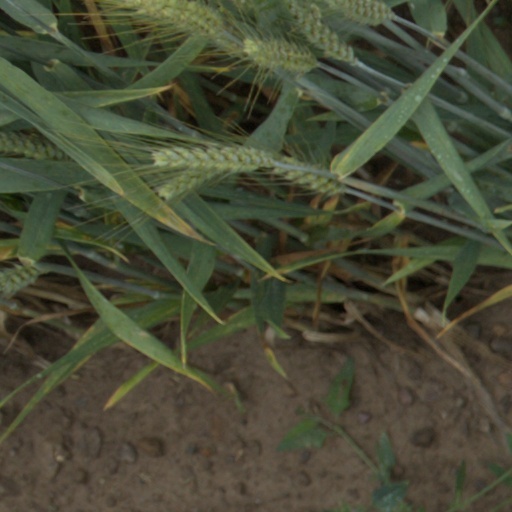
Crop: wheat